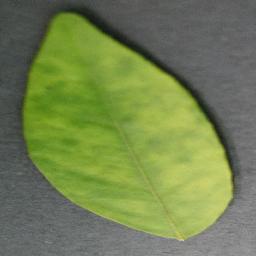
Label: Orange___Haunglongbing_(Citrus_greening)